Personality in animals

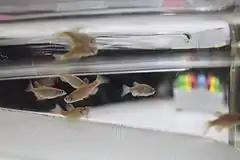

There have been several studies that have either been notable in that they have changed scientific understandings of animal personality or have applications in the field of human personality. For example, the study of personality in chimpanzees by King and Figueredo in 1997 was one of the first studies to apply the five-factor model in animal personality. It demonstrated the existence of personality traits in animals and provided a foundation for similar assessment strategies in future studies of personality in animals. Similarly, zebrafish have been used as a neurobehavioral model species for studying personality using the trait approach in non-human animals. These studies can then be translated to study personality development and personality disorders in humans.